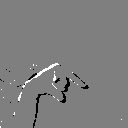
ASL letter: q